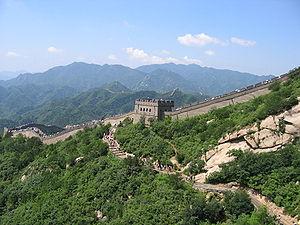
La Grande Muraille, aussi appelé « Les Grandes Murailles » est un ensemble de fortifications militaires chinoises construites, détruites et reconstruites en plusieurs fois et à plusieurs endroits entre le IIIᵉ siècle av. J.-C. et le XVIIᵉ siècle pour marquer et défendre la frontière nord de la Chine. C'est la structure architecturale la plus importante jamais construite par l’Homme à la fois en longueur, en surface et en masse.